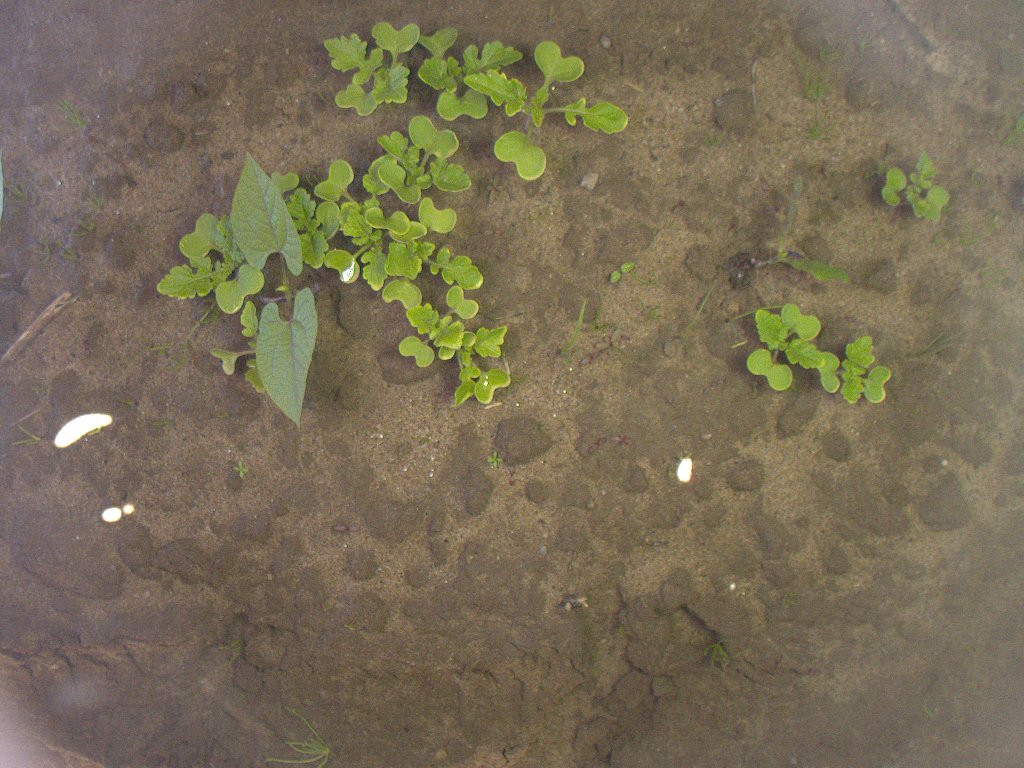
Crop: bean
Objects: bean, stem_bean, bean, stem_bean